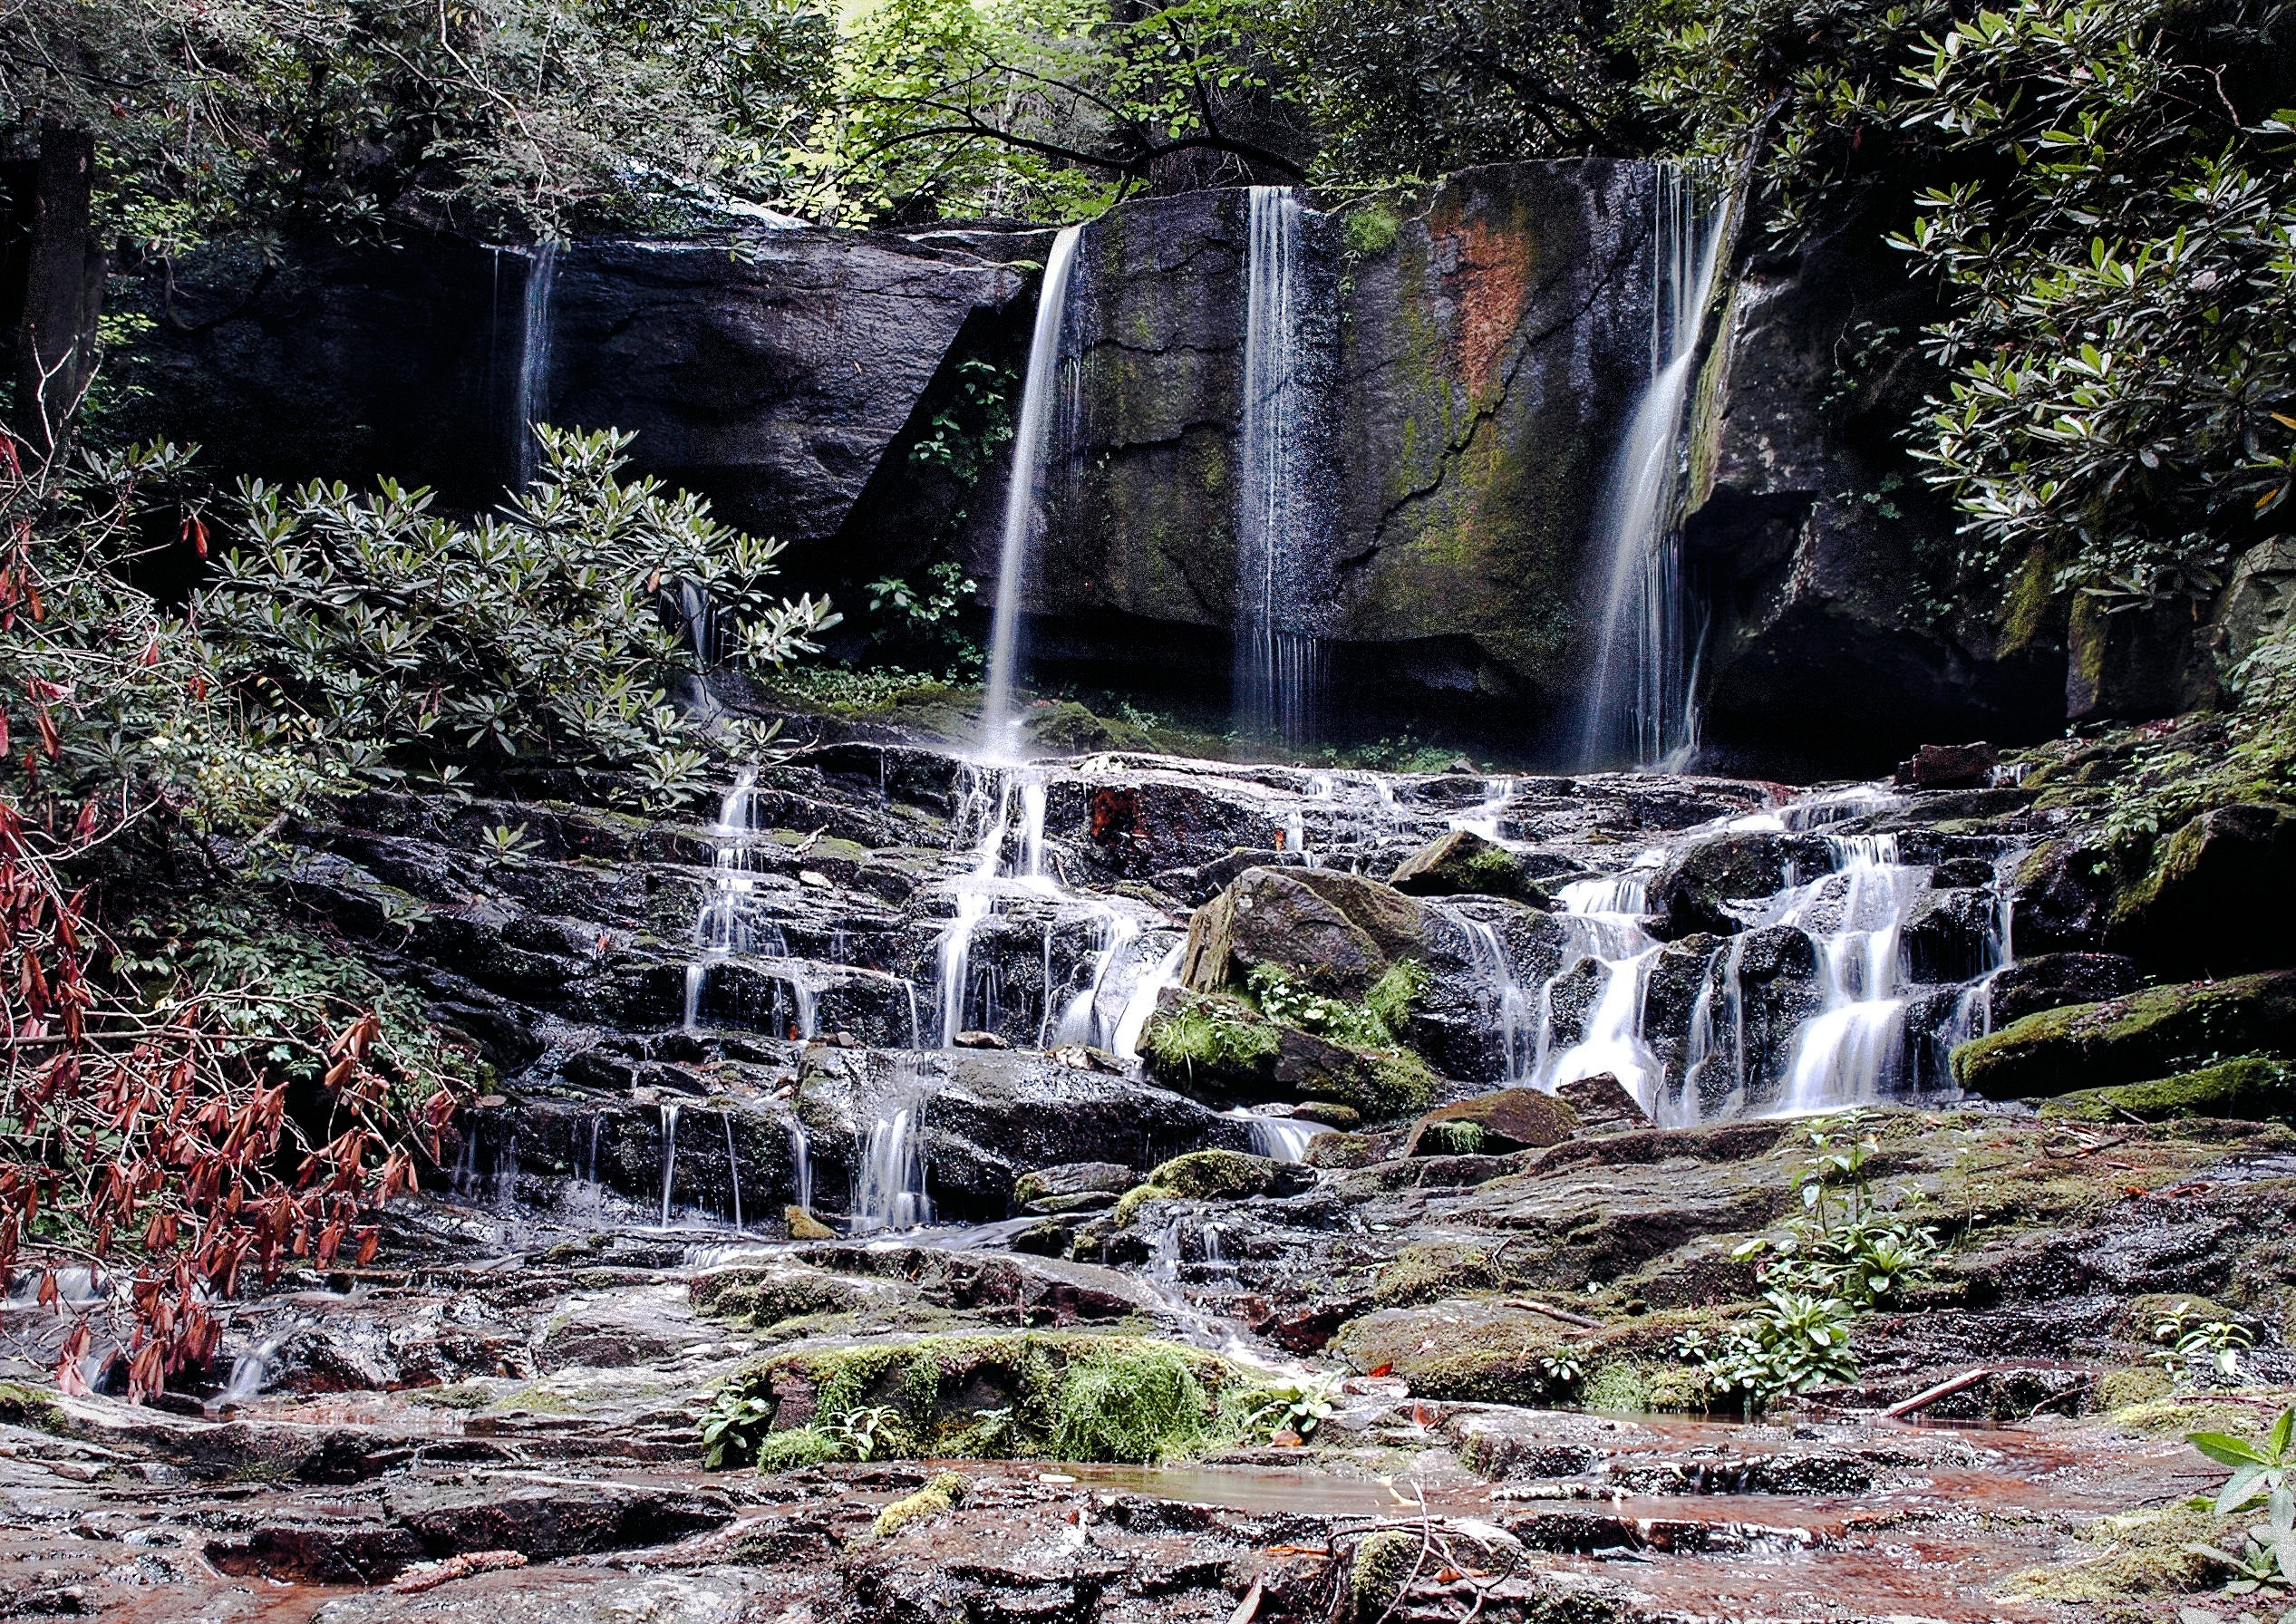
water, nature, forest, outdoor, rock, waterfall, mountain, river, environment, stream, autumn, body of water, woodland, water feature, watercourse